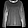
Label: Pullover